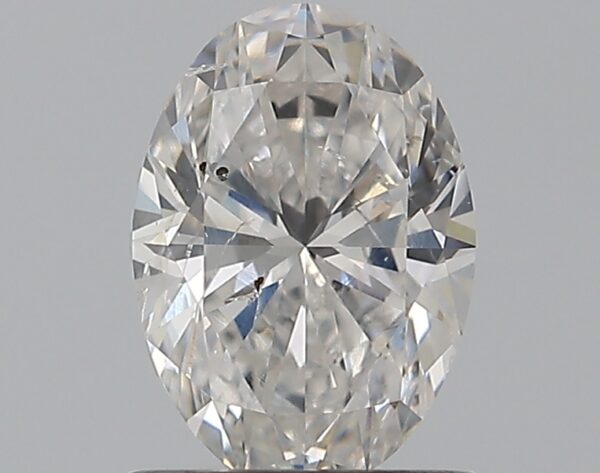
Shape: oval
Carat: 0.7
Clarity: SI2
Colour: F
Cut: EX
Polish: EX
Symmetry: EX
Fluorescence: N
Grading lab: GIA
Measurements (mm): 7.12 x 4.93 x 3.06